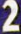
Number: 2